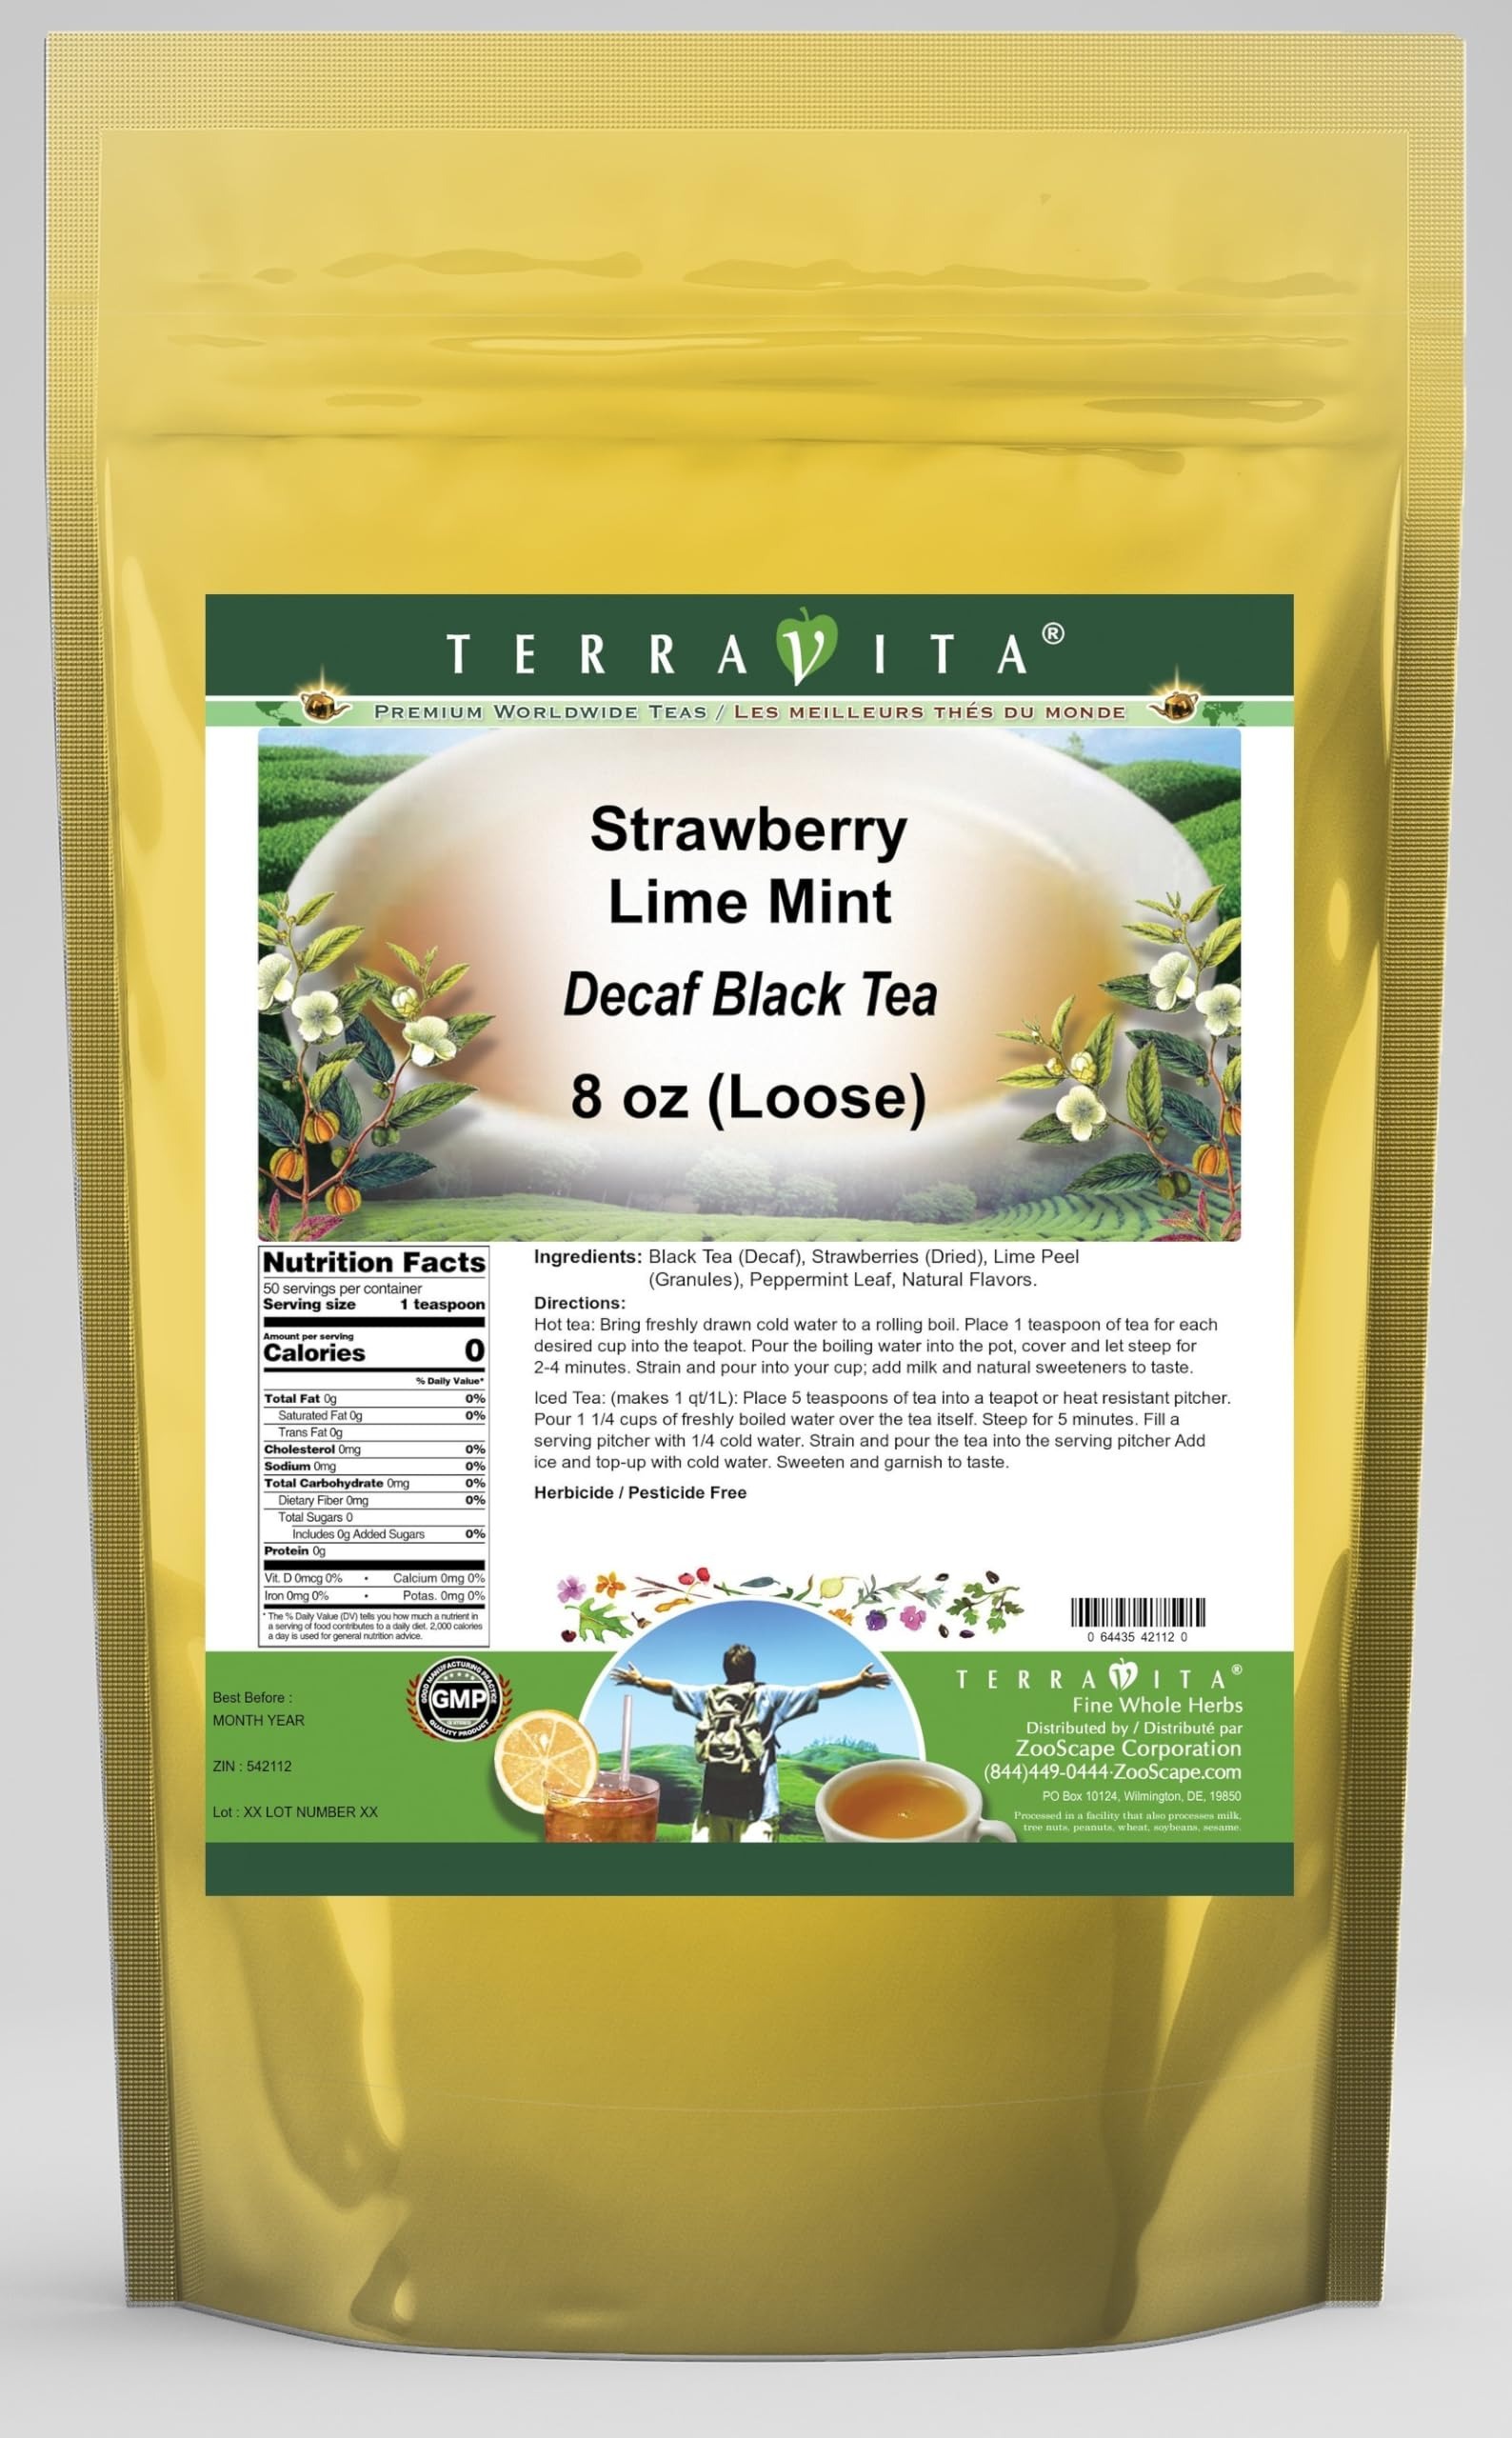
Item Name: Strawberry Lime Mint Decaf Black Tea (Loose) (8 oz, ZIN: 542112) - 3 Pack
Bullet Point 1: Our Strawberry Lime Mint Decaf Black Tea is a wonderful flavored decaffeinated Black tea with Dried Strawberries, Lime Peel and Peppermint Leaf. You will enjoy the simple and elegant Strawberry Lime Mint taste! - Ingredients: Decaf Black tea, Dried Strawberries, Lime Peel, Peppermint Leaf and Natural Strawberry Lime Mint Flavor.
Bullet Point 2: No fillers.
Bullet Point 3: Manufacturer: TerraVita
Bullet Point 4: Size: 8 oz
Bullet Point 5: Loose Leaf Black Tea - Packed in a convenient upright pouch!
Product Description: Our Strawberry Lime Mint Decaf Black Tea is a wonderful flavored decaffeinated Black tea with Dried Strawberries, Lime Peel and Peppermint Leaf. You will enjoy the simple and elegant Strawberry Lime Mint taste! - Ingredients: Decaf Black tea, Dried Strawberries, Lime Peel, Peppermint Leaf and Natural Strawberry Lime Mint Flavor. - Hot tea brewing method: Bring freshly drawn cold water to a rolling boil. Place 1 teaspoon of tea for each desired cup into the teapot. Pour the boiling water into the pot, cover and let steep for 2-4 minutes. Strain and pour into your cup; add milk and natural sweeteners to taste. - Iced tea brewing method: (to make 1 liter/quart): Place 5 teaspoons of tea into a teapot or heat resistant pitcher. Pour 1 1/4 cups of freshly boiled water over the tea itself. Steep for 5 minutes. Fill a serving pitcher with 1/4 cold water. Strain and pour the tea into the serving pitcher Add ice and top-up with cold water. Sweeten and garnish to taste. - TerraVita is an exclusive line of premium-quality, natural source products that use only the finest, purest and most potent ingredients found around the world. TerraVita is hallmarked by the highest possible standards of purity, potency, stability and freshness. All of our products are prepared with the highest elements of quality control, from raw materials through the entire manufacturing process, up to and including the moment that the bottles or bags are sealed for freshness and shipped out to you. Our highest possible standards are certified by independent laboratories and backed by our personal guarantee. - TerraVita exists to meet and ensure your family's health and wellness without the harmful effects of chemicals and health products. We strive to make all of our products affordable and reliable and are
Value: 24.0
Unit: Ounce

Price: 128.44